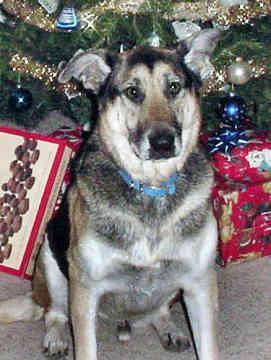
German_shepherd